Symbiosis

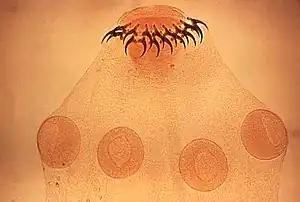
Head (scolex) of tapeworm "Taenia solium" is adapted to parasitism with hooks and suckers to attach to its host.

Many herbivores have mutualistic gut flora to help them digest plant matter, which is more difficult to digest than animal prey. This gut flora comprises cellulose-digesting protozoans or bacteria living in the herbivores' intestines. Coral reefs result from mutualism between coral organisms and various algae living inside them. Most land plants and land ecosystems rely on mutualism between the plants, which fix carbon from the air, and mycorrhyzal fungi, which help in extracting water and minerals from the ground.